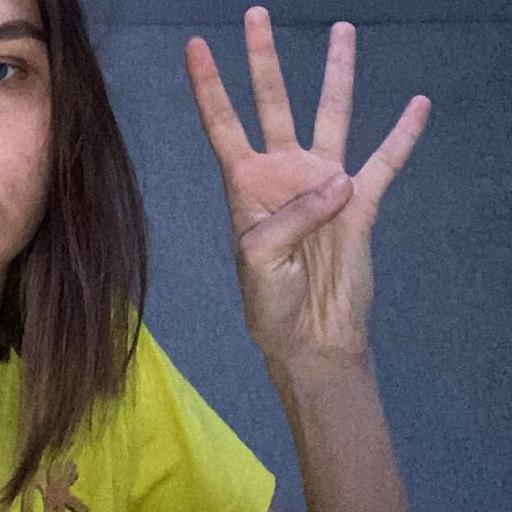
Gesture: four